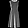
Label: Dress